Lasiommata schakra

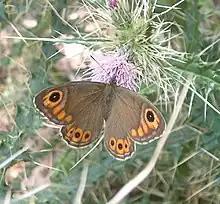

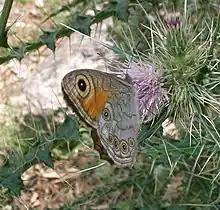

The butterfly shows slight differences between males and females. The male has silky brown wings with white edges. Its forewings have four large orange spots, with the biggest one near the tip containing a black-and-white eyespot. There’s also a dark brown line near the edge. The hindwings are mostly uniform but have a row of three to six small black eyespots with orange rings.